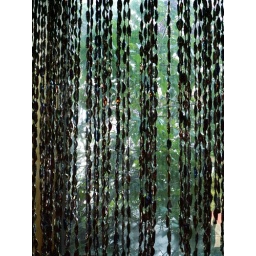
Hanging in the window at the Mexican restaurant -- crushed bottle caps.